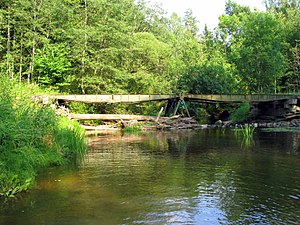
Auru pagasts
Bro over floden Bērzes bygget af Den røde hær.
Auru pagasts er en territorial enhed i Dobeles novads i Letland. Pagasten havde 3.388 indbyggere i 2010 og omfatter et areal på 111,09 kvadratkilometer. Hovedbyen i pagasten er Auri.